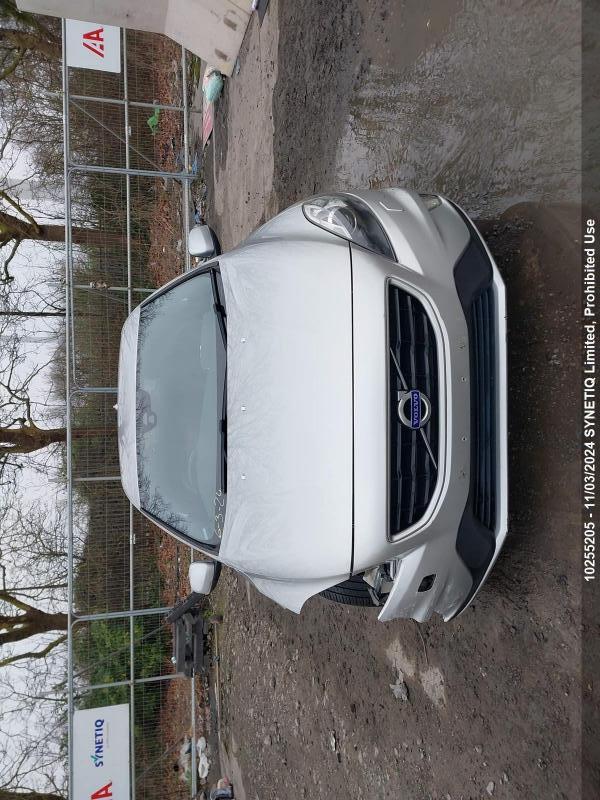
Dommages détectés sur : plaque d'immatriculation avant, pare-choc avant, feu avant droit, aile avant droite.
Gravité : majeur